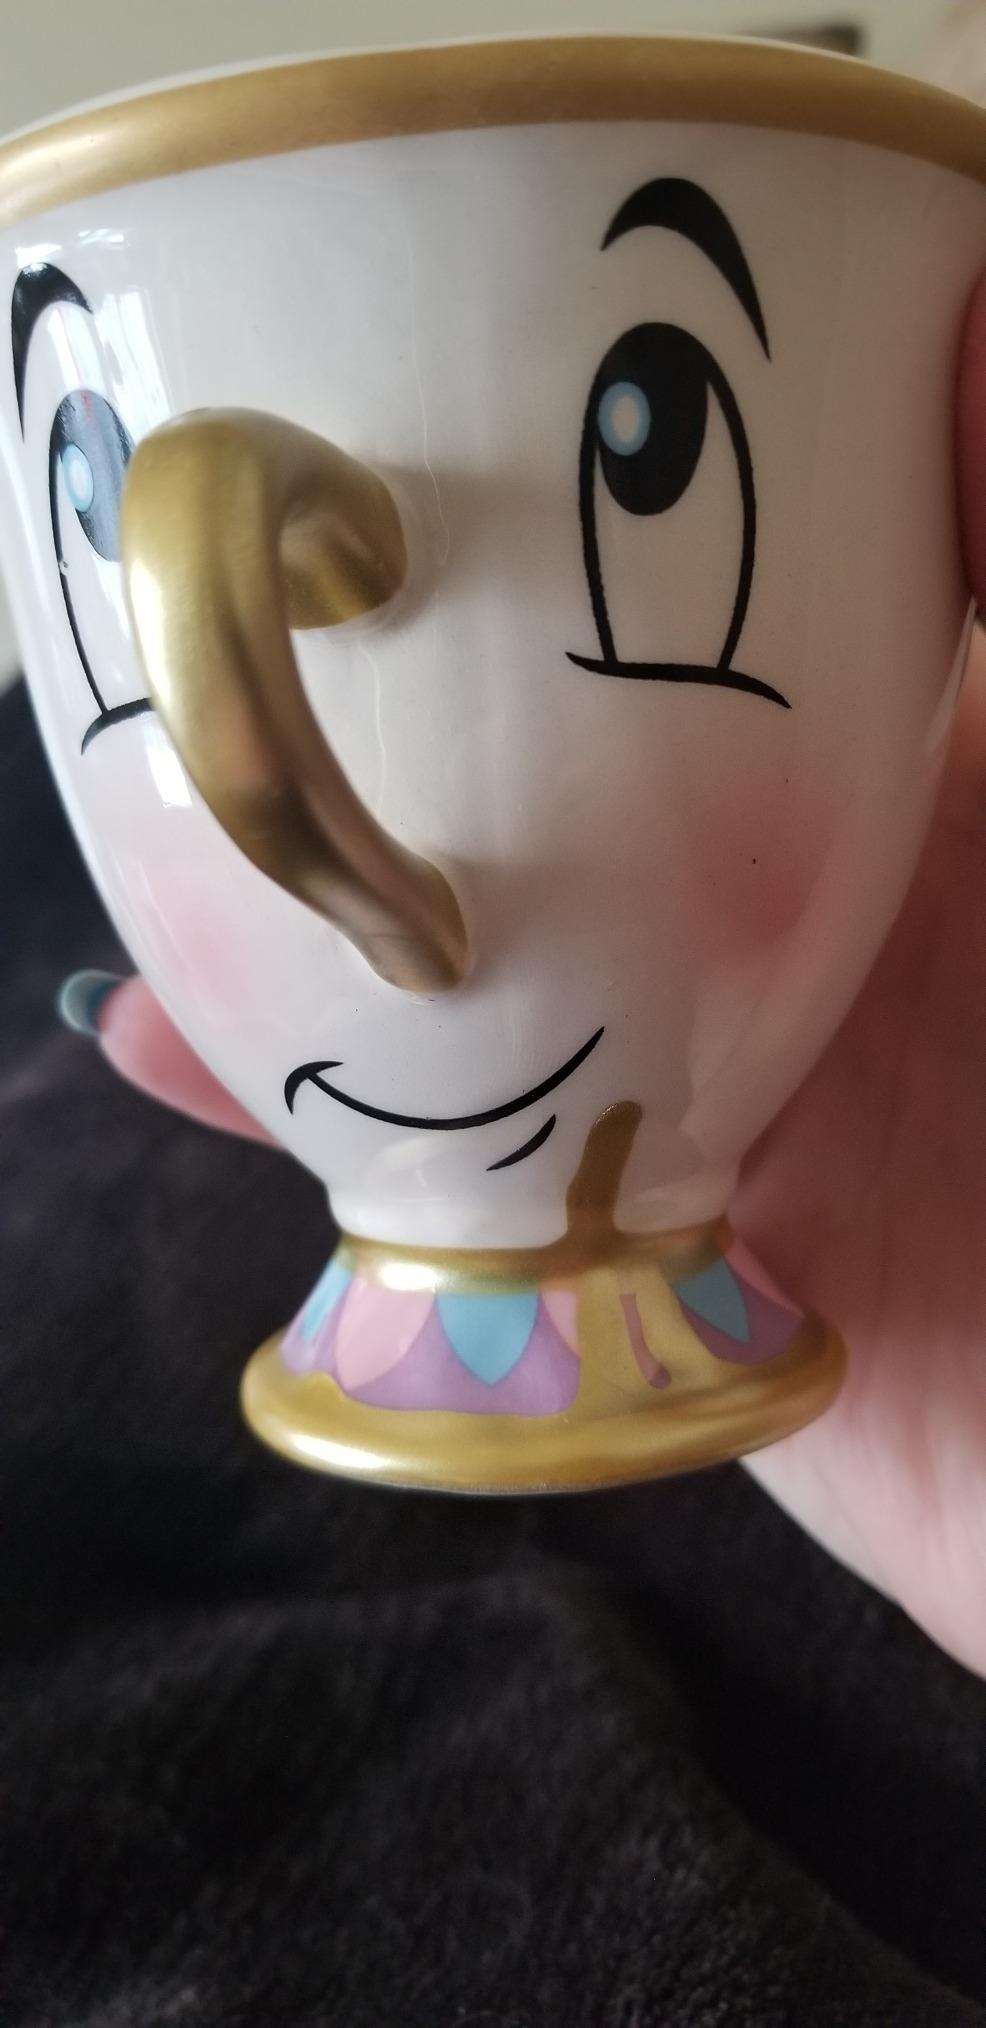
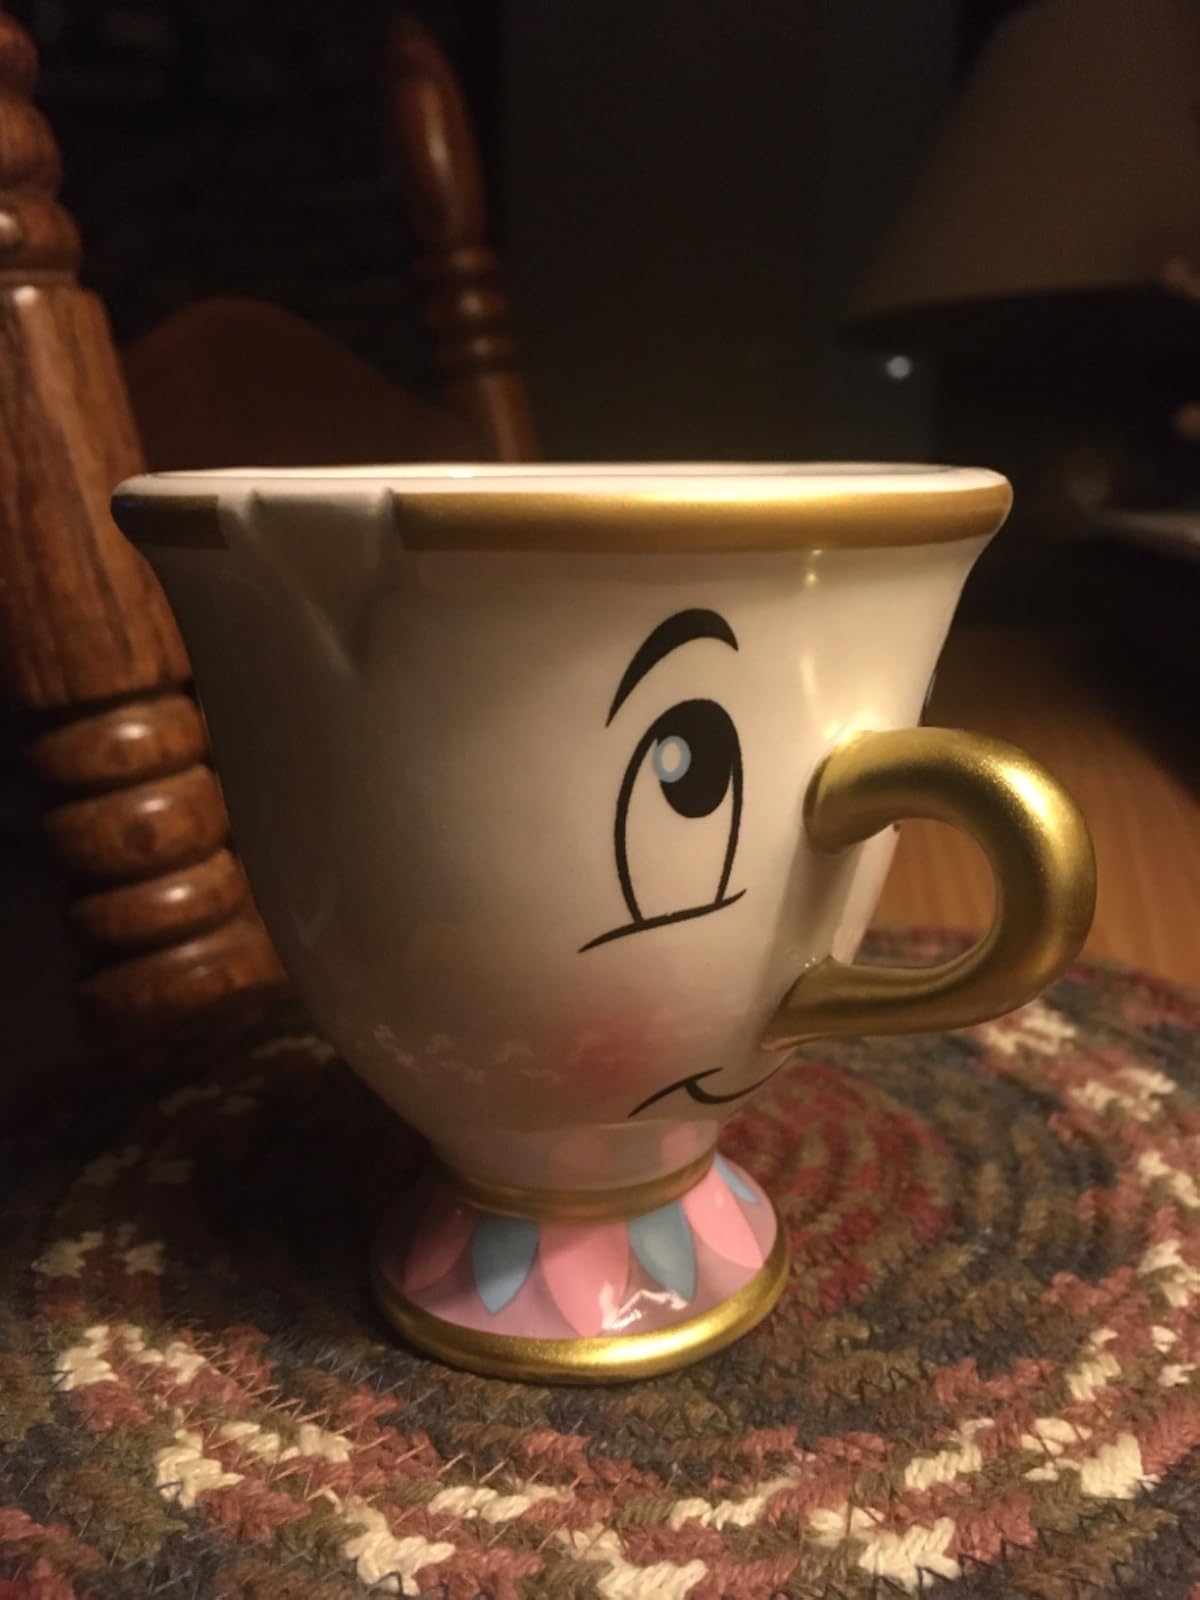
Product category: items_mug
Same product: yes